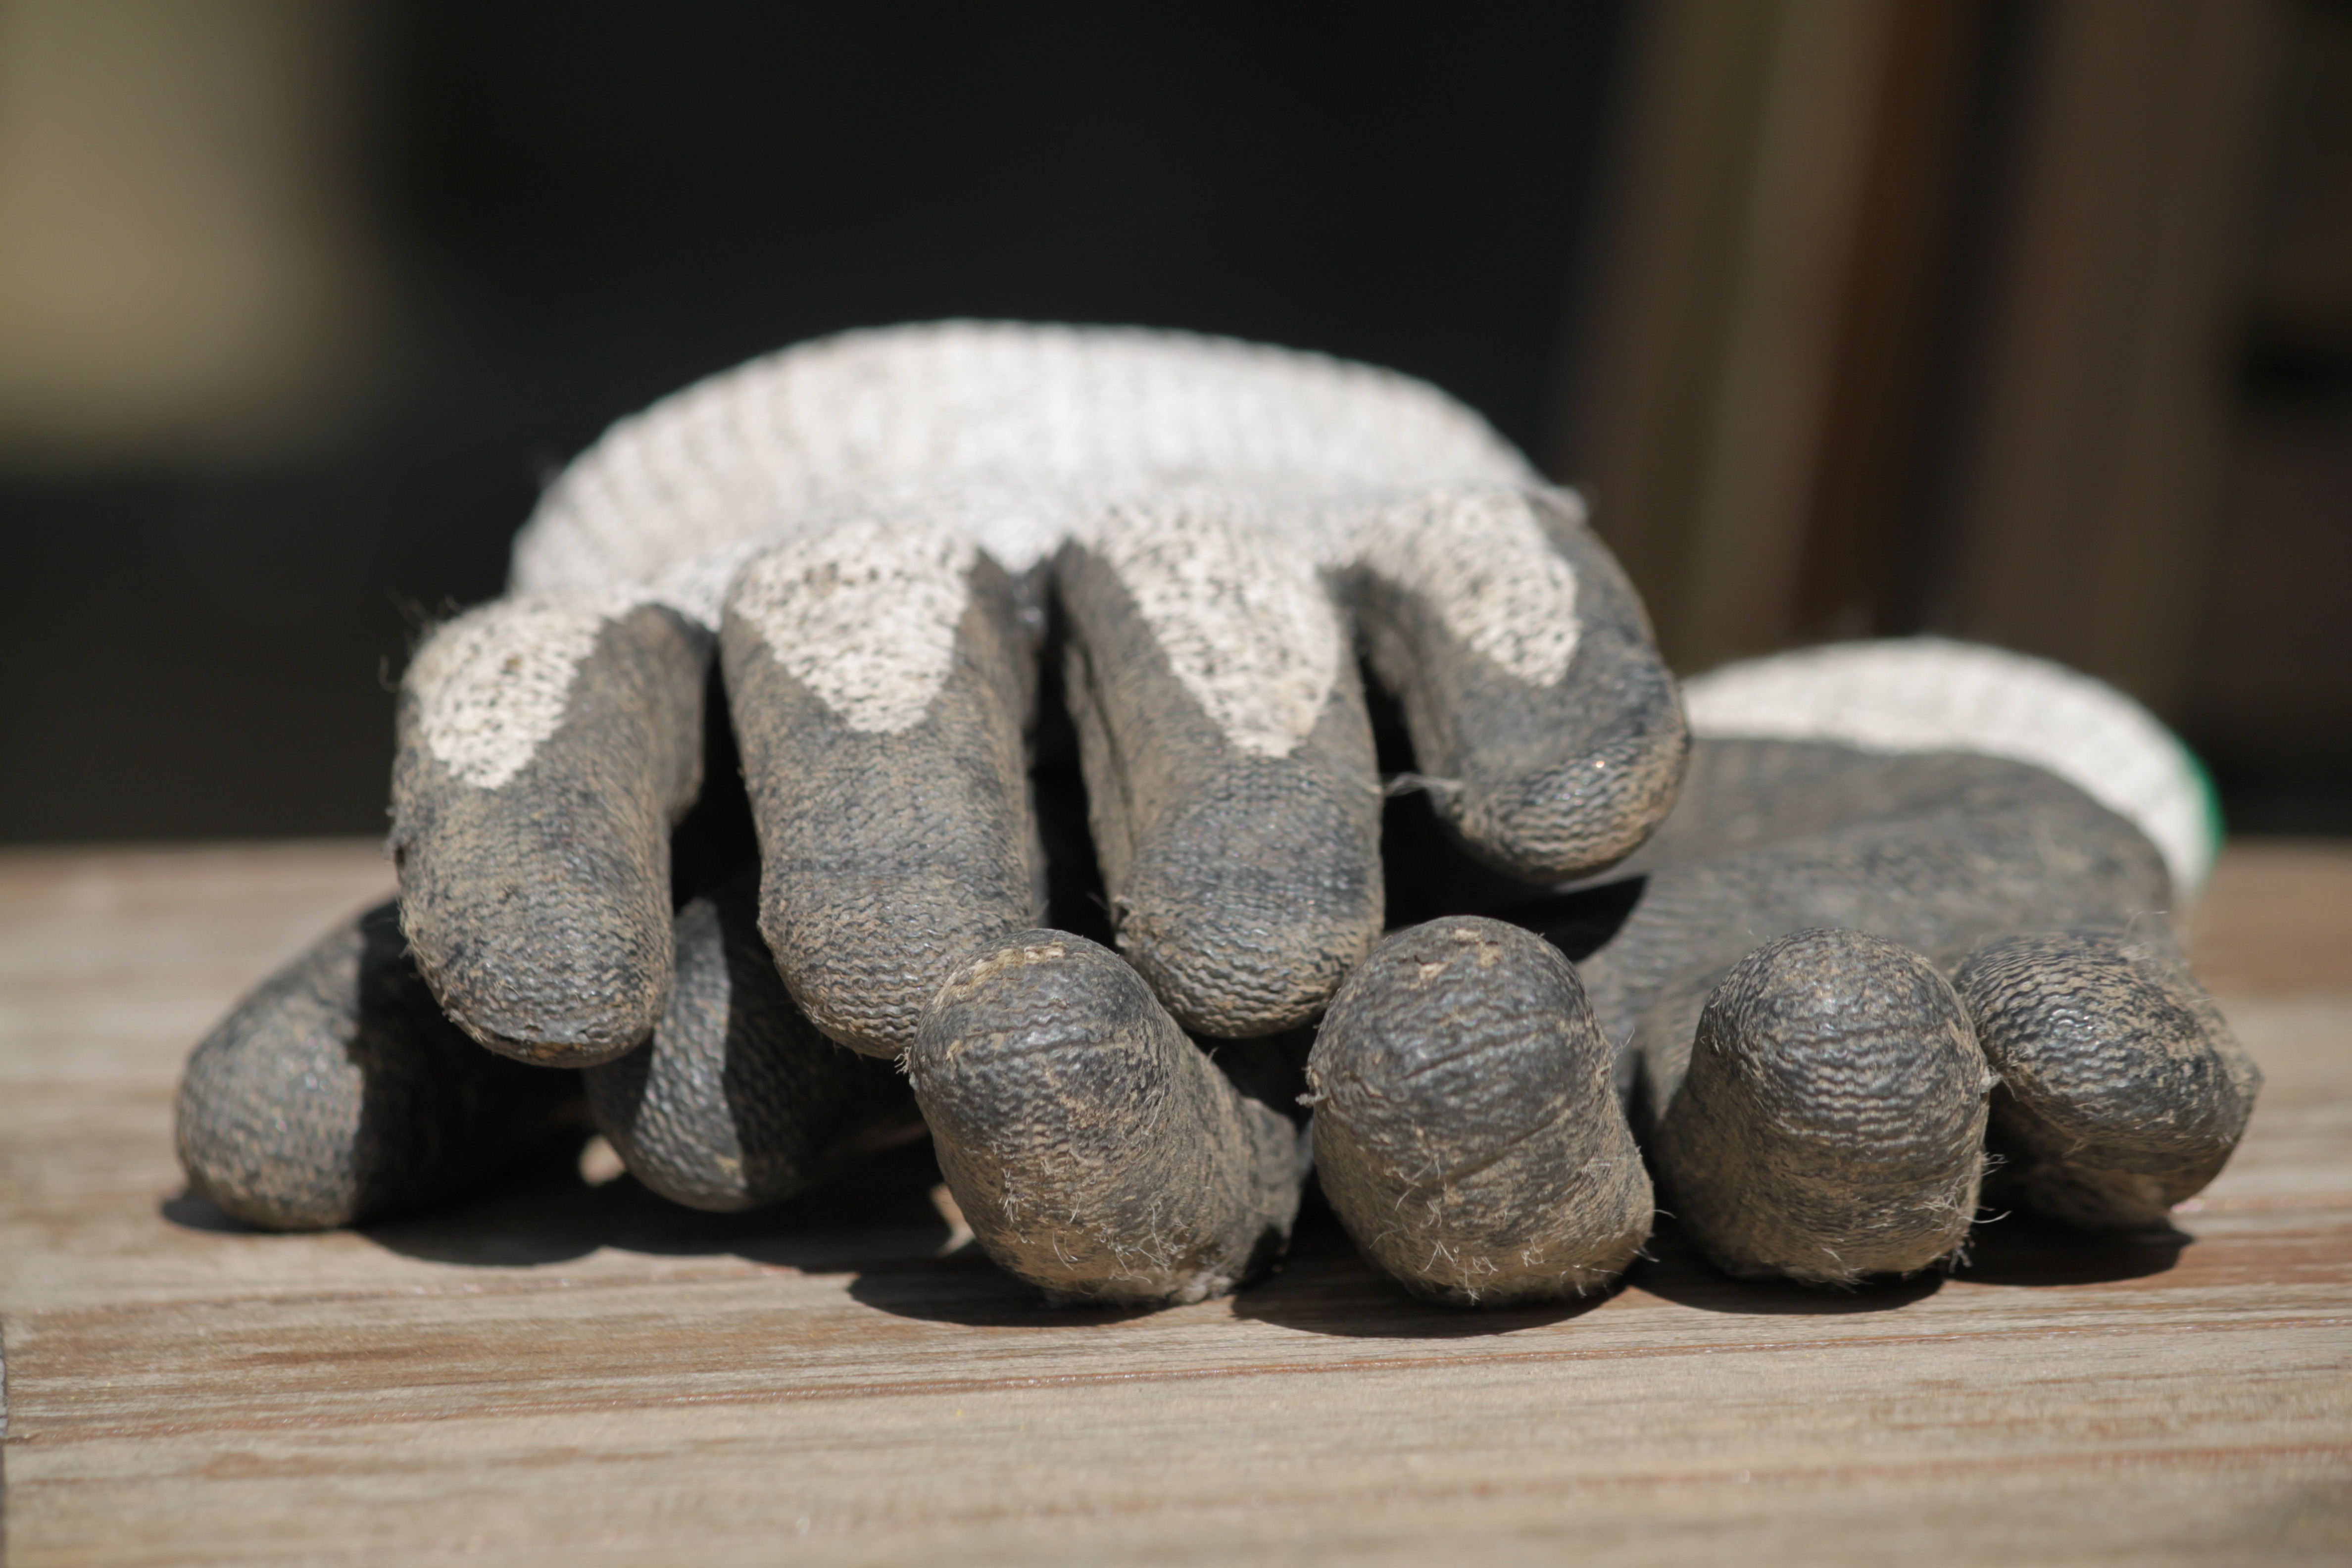
work, wood, glove, clothing, garden, close, material, close up, art, gardening, pair, protection, gloves, gardeners, work gloves, protective clothing, gardening gloves